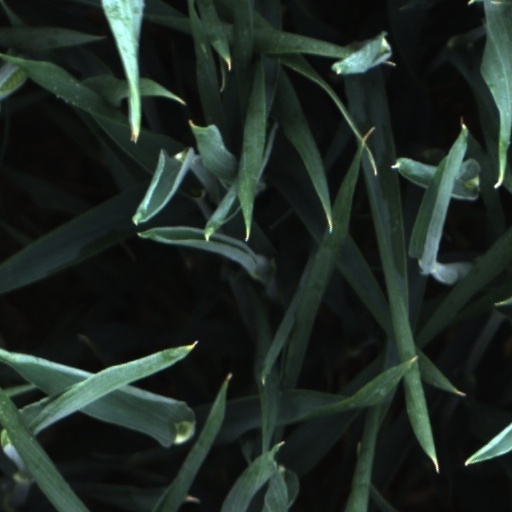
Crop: wheat